Pauly Fuemana

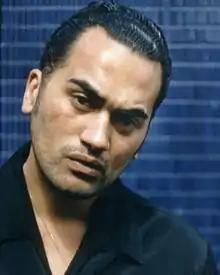

Paul Lawrence Fuemana (8 February 1969 – 31 January 2010) was a New Zealand singer, songwriter and musician from Auckland. One of the first globally successful pioneers of his country's unique style of hip-hop, Fuemana was one of New Zealand's greatest popular music icons of the 1990s.